Cyprus Space Exploration Organisation

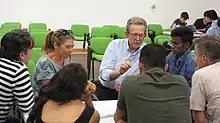
NASA's Chief Scientist mentoring teams at the NASA Space Apps Challenge in Cyprus

Since 2013, CSEO has been actively involved with the NASA Space Apps Challenge in Cyprus (thus far held in Limassol or Nicosia), either by holding events under its auspices or directly organising the challenge.